Waldsteinburg

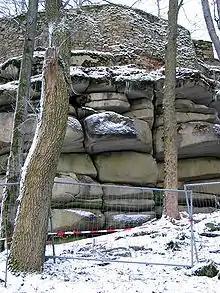
In 2007 parts of the castle wall fell down.

After its destruction in 1523, the castle was forgotten. Not until the War of Spanish Succession (1701–1714), was it used again, this time as a store, the gatehouse being re-roofed and acting as a watchtower. The red tiles used for the roof gave rise to its name of the "Red Castle", a term first coined by the headmaster of Hof Grammar School, Helfrecht, in 1795 when he published his first work on the castle.